Congress of Laibach

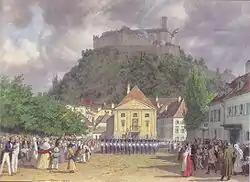
Celebration in Ljubljana during the Congress of Laibach, 1821. The square in the picture is named Congress Square in memory of the event.

The Congress of Laibach was a conference of the allied sovereigns or their representatives, held in 1821 in Ljubljana (then Laibach) as part of the Congress System which was the decided attempt of the five Great Powers to settle international problems after the Napoleonic Wars through discussion and collective weight rather than on the battlefield. A result of the Congress was the authorization of Austrian intervention in the Kingdom of the Two Sicilies in order to quell a liberal uprising.